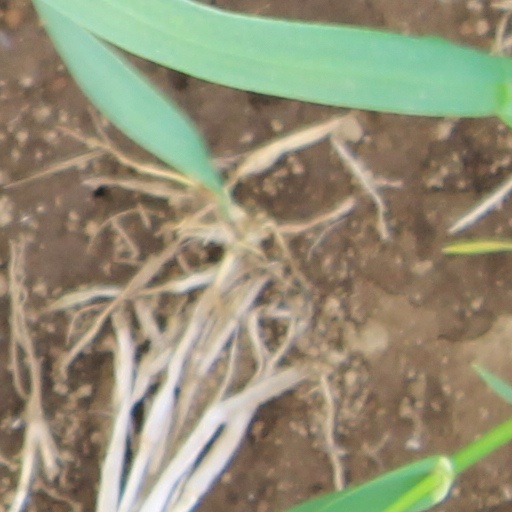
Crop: wheat